Theory of attempted suicide by Pyotr Ilyich Tchaikovsky

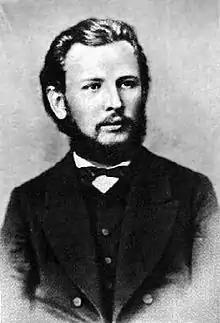
Nikolai Kashkin (photo date unknown)

In the 1860s and 1870s, Nikolai Kashkin regularly attended meetings of the Moscow circle of musicians headed by Nikolai Rubinstein. This group consisted of teachers of music classes at the Moscow branch of the Russian Musical Society, and later at the Moscow Conservatory, which was formed on their basis in 1866. Tchaikovsky's works were often performed and discussed at its meetings. For several years, a close friend of both, Herman Laroche, who had studied at the St. Petersburg Conservatory in the first half of the 1860s, was an intermediary in correspondence between Kashkin and the composer, who lived in St. Petersburg. It was Nikolai Kashkin who initiated Tchaikovsky's invitation to teach music theory classes in Moscow. The personal acquaintance of Kashkin and Tchaikovsky took place in January 1866 after the composer's arrival in Moscow.